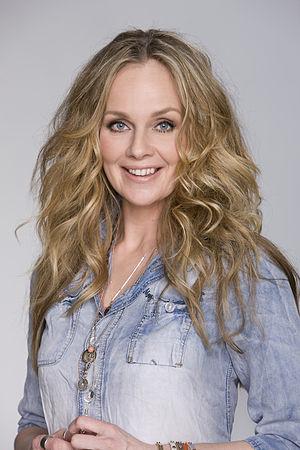
Marlayne, née à Baarn le 1ᵉʳ juillet 1971, est une chanteuse et présentatrice néerlandais, connue pour sa participation au Concours Eurovision de la chanson en 1999 avec One Good Reason.